Godbold's Vegetable Balsam

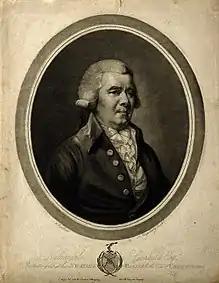
Portrait of Nathaniel Godbold, with caption "Nathaniel Gobold, Esq.; Inventor of the well known VEGETABLE BALSAM for the Cure of CONSUMPTIONS."

Godbold's Vegetable Balsam was an English patent medicine concocted by Nathaniel Godbold (d.1799) in 1785, and produced by Godbold and later his sons into the 19th century.